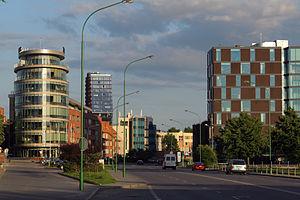
Klaipėda est une ville de 187 316 habitants et le principal port de mer lituanien. Klaipėda est la troisième ville de Lituanie après Vilnius et Kaunas.